Enoch Kelsey House

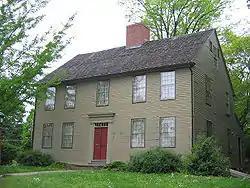

The Enoch Kelsey House is a historic house museum at 1702 Main Street in Newington, Connecticut. Built about 1799, it is a well-preserved example Federal period residential architecture. Originally located near the New Britain line, it was moved to its present site in 1979 to save it from demolition. It was listed on the National Register of Historic Places in 1982.